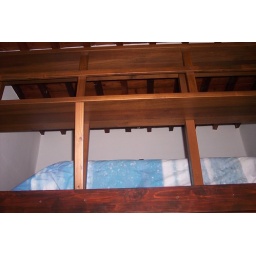
loft bed in the Master bedroom